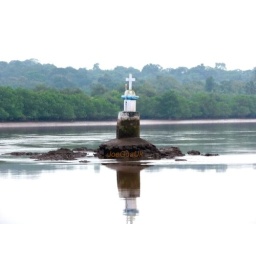
a cross in the river between the two jetty Divar-Vanxim